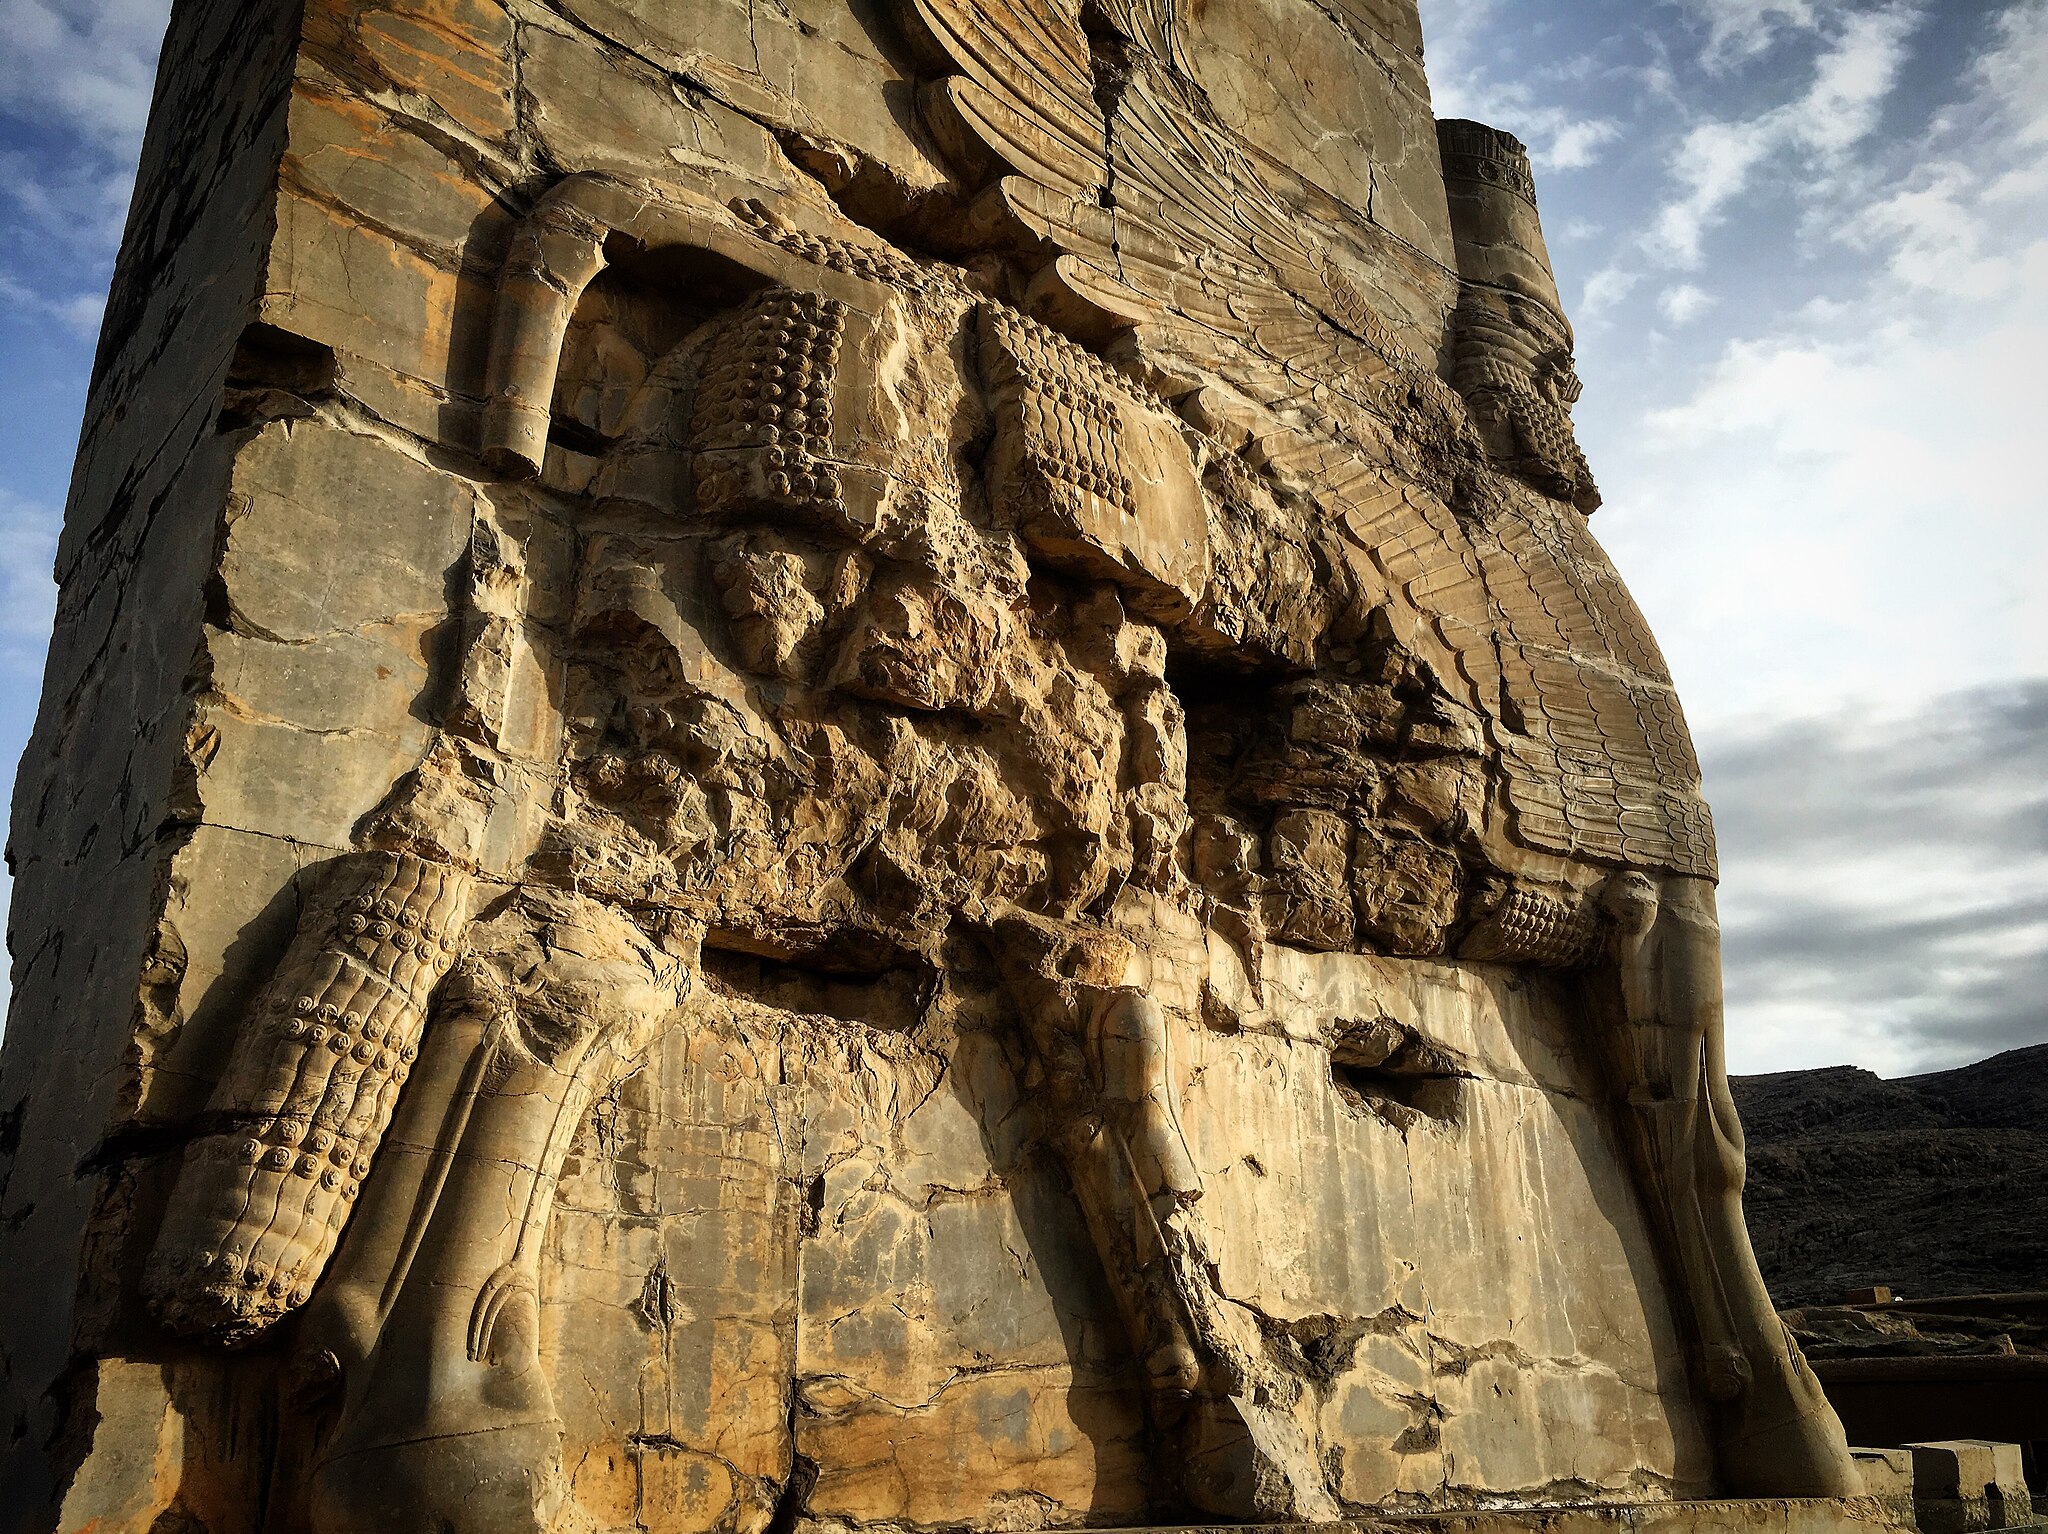
Title: Takhte-jamshid
Date: 2017-03-25 08:18:25
Categories: Images from Wiki Loves Monuments 2018, Self-published work, Cultural heritage monuments in Iran with known IDs, Uploaded via Campaign:wlm-ir, Images from Wiki Loves Monuments in Marvdasht, Iran photographs taken on 2017-03-25, Images from Wiki Loves Monuments 2018 in Iran, Details of Gate of All Nations